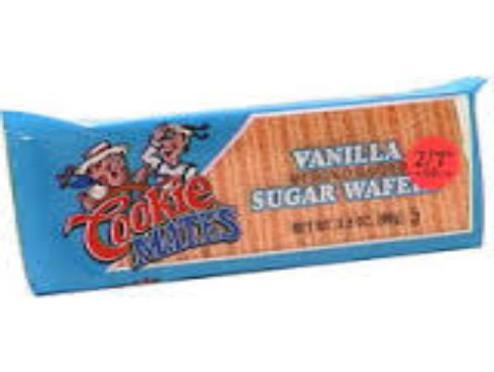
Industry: Food